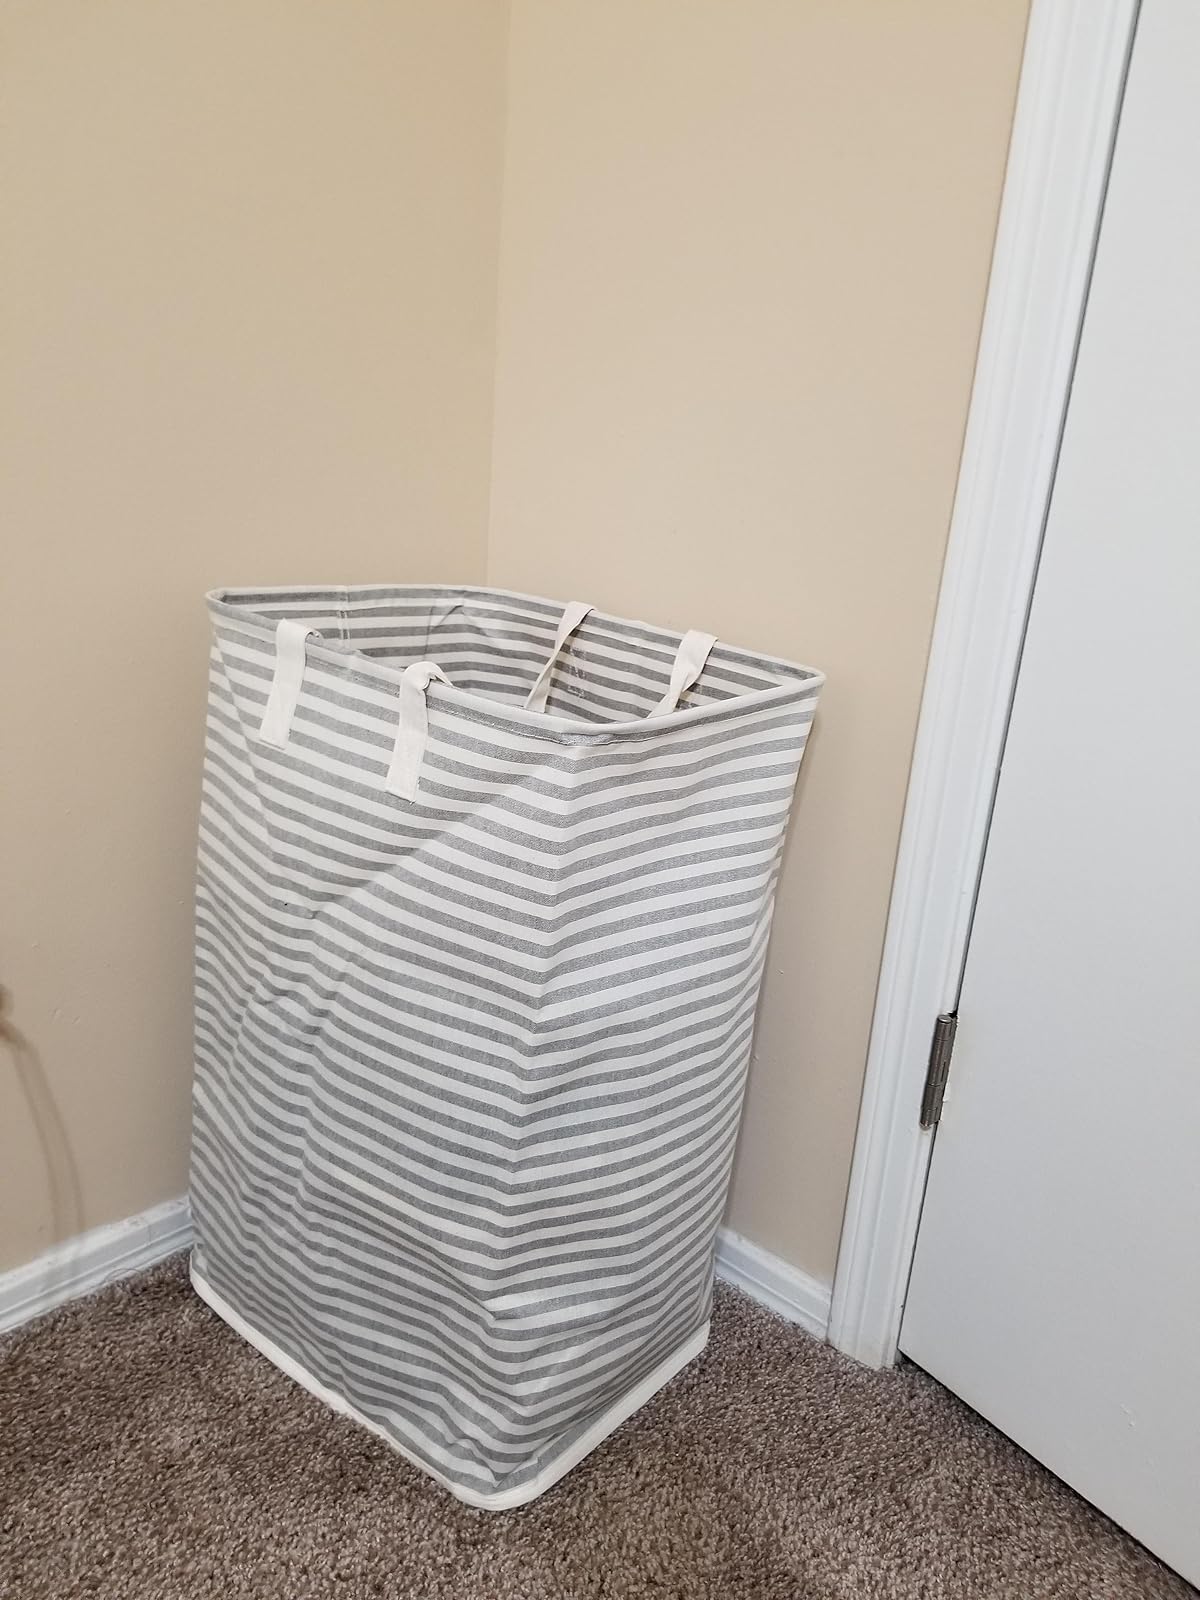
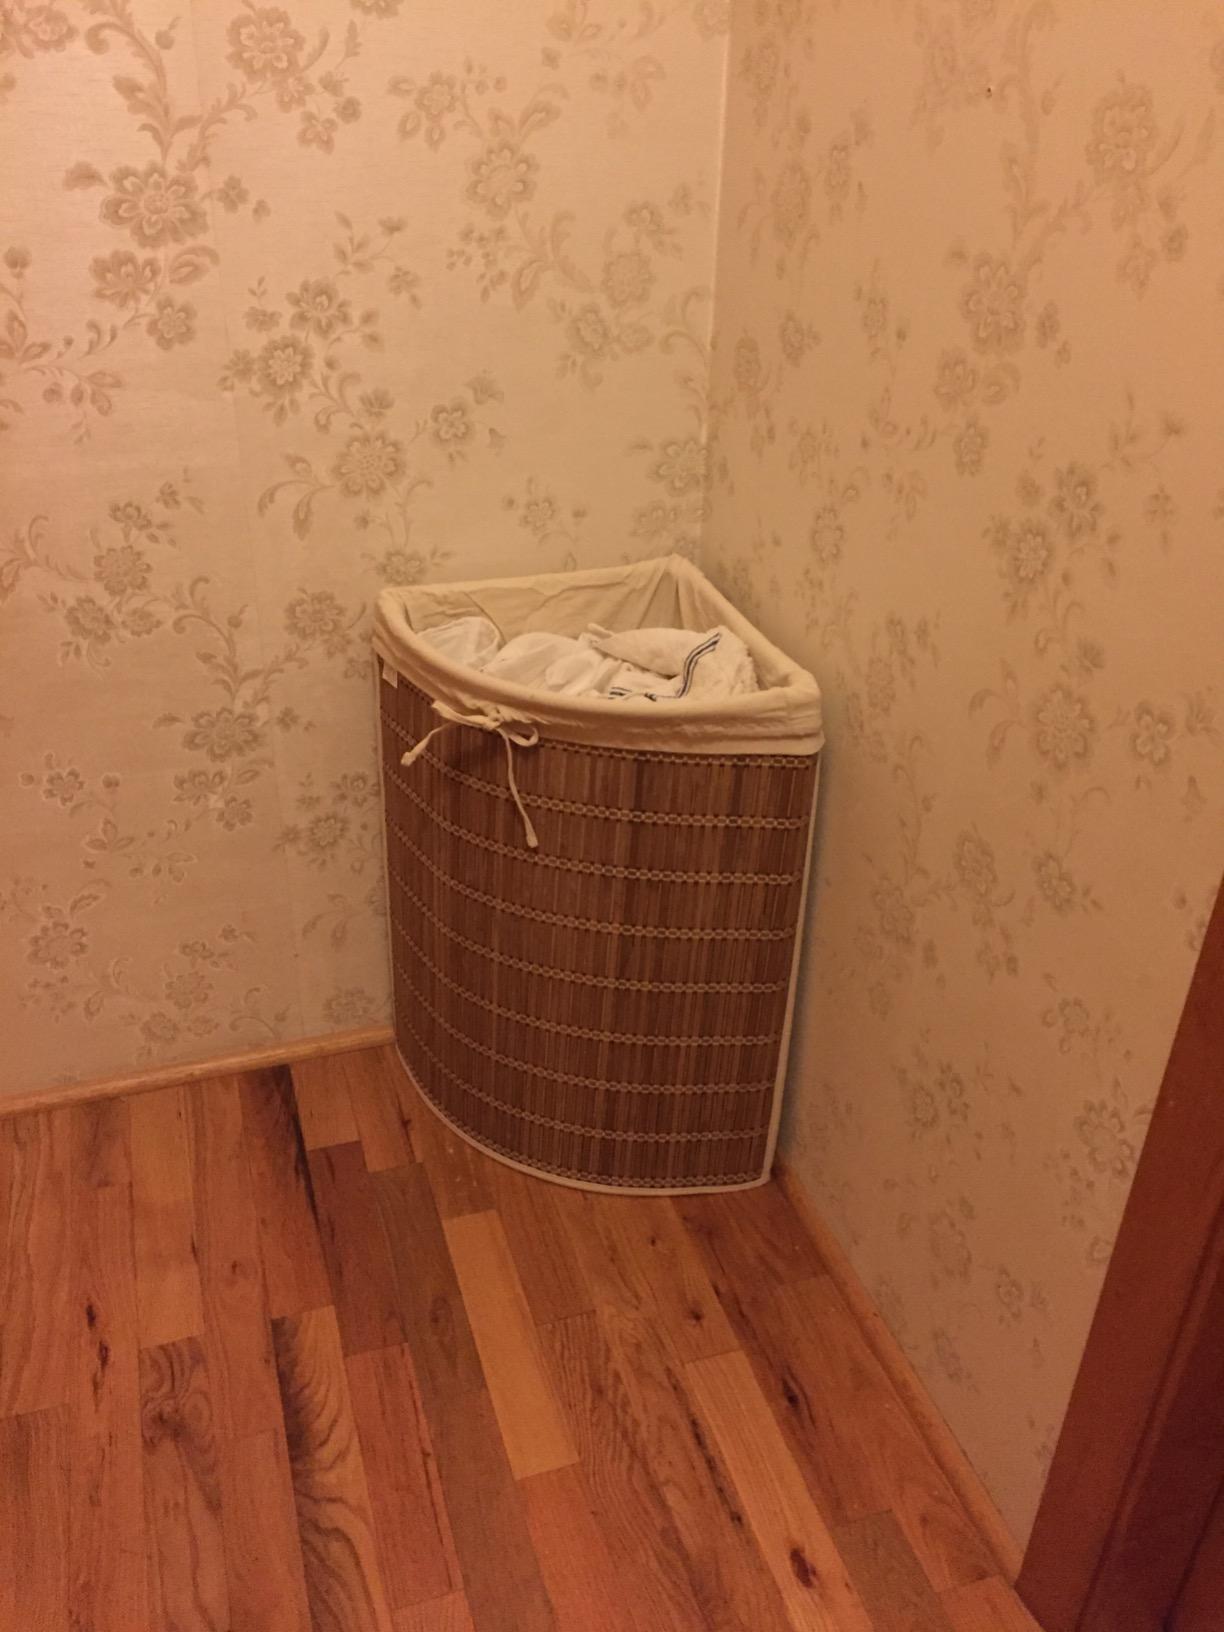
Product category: items_hamper
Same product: no